Scorpio Rising (film)

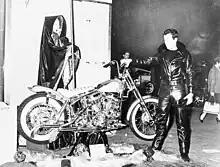
Director Kenneth Anger on set with a motorcycle and a skeleton dressed as the Grim Reaper

Anger spent seven days shooting Byron's scenes. While Byron's wife Rosemary was out of town, they filmed scenes at his apartment in Greenwich Village. He carried around an amulet with a scorpion for good luck. Byron was an ex-Marine. Byron's home was decorated with picture of his idols, James Dean and Marlon Brando. By chance, Brando's appearance in "The Wild One" was broadcast while they were filming, so Anger shot it off of the television. "His favorite reading material was the comics", and Anger used images from "Li'l Abner". Anger shot Byron snorting methamphetamine.